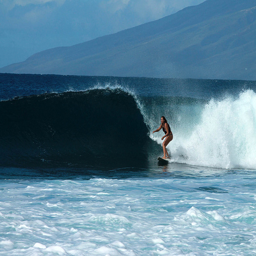
A person surfing on their surfboard in the ocean.
A women who is on a surfboard riding a wave.
a woman skying in a very high ocean wave
A woman surfing in the ocean and riding a wave that is crashing behind her.
A person ridding the waves on a surfboard.